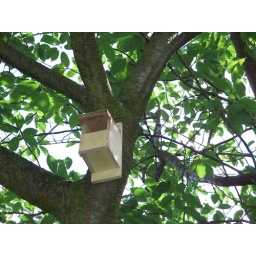
birds nest in tree